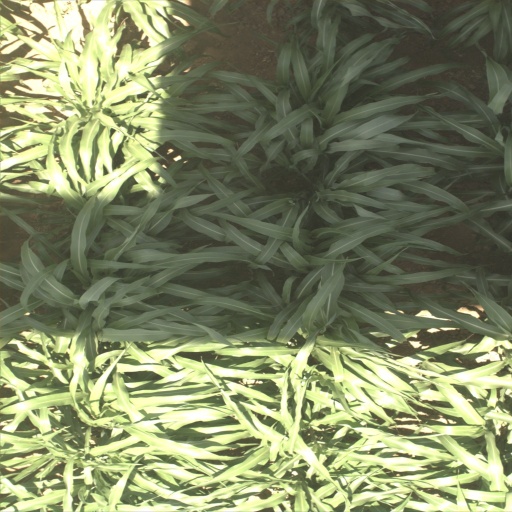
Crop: sorghum